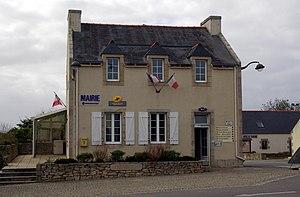
Beuzec-Cap-Sizun, la Mairie Poste
Beuzec-Cap-Sizun [bøzɛk kap sizœ̃] est une commune française du département du Finistère, en région Bretagne.